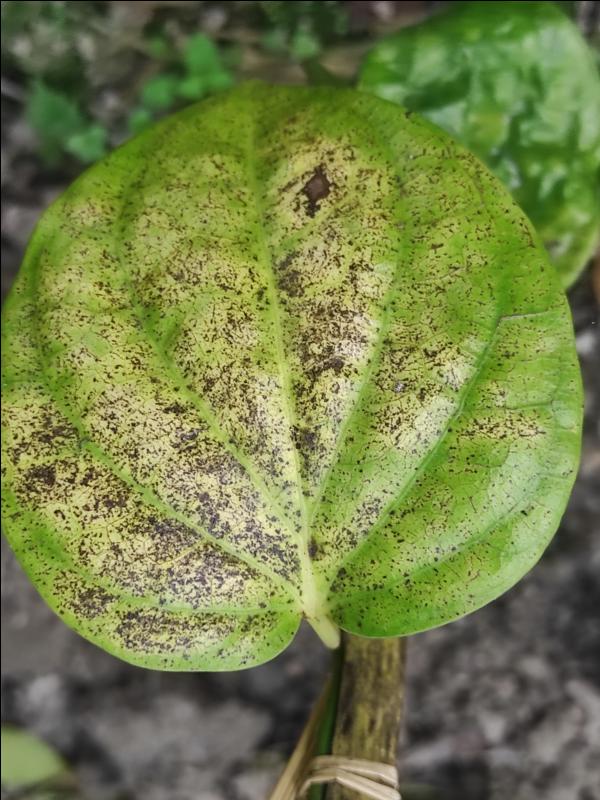
Label: Fungal_Brown_Spot_Disease